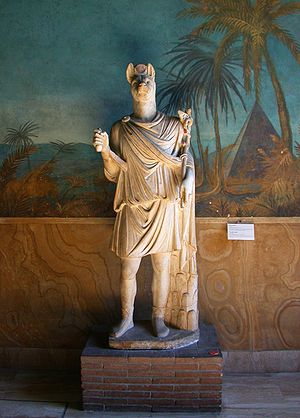
Hermanubis
Statue af Hermanubis, der kombinerer attributterne fra den egyptiske gud Anubis med dem fra den græske gud Hermes (Vatikanmuseet)
Hermanubis er en gud, der kombinerer træk fra Hermes og Anubis. Hermes og Anubis havde begge ansvaret for at lede sjælene videre til dødsriget.